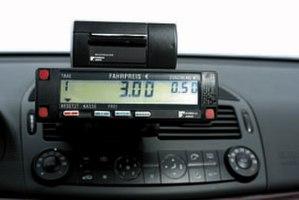
Le taxi est un véhicule automobile terrestre privé, conduit par un chauffeur et destiné au transport payant de passagers et de leurs bagages, de porte à porte, contrairement aux transports en commun qui transportent les passagers entre des points prédéterminés.